Grażyna Chrostowska

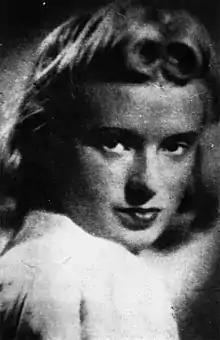
Grażyna Chrostowska

Grażyna Chrostowska (20 September 1921, Lublin - 18 April 1942, Ravensbrück), was a Polish poet and an activist of the Polish underground during the Second World War. She came from Polish nobility (Clan of Ostoja).